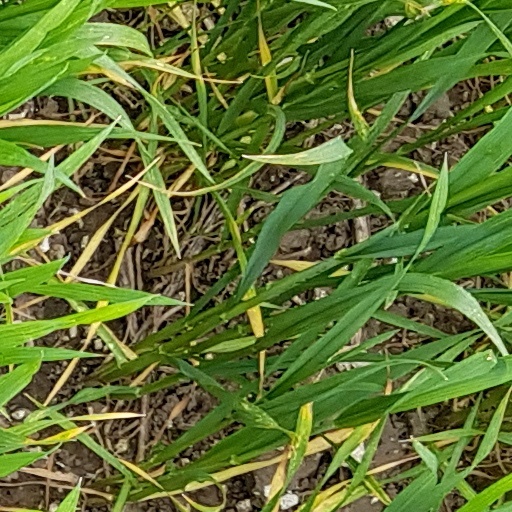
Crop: wheat